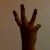
The image shows a hand gesture representing the number 6 in Indian Sign Language.